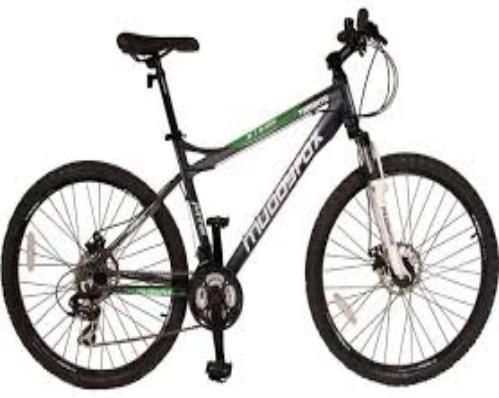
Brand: muddy fox
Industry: Transportation